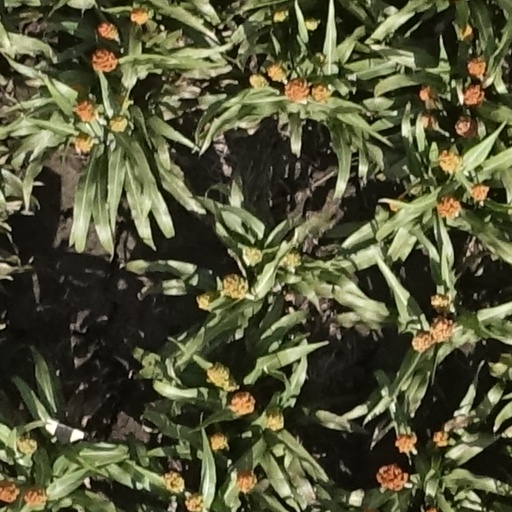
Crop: sorghum